Marty Scurll

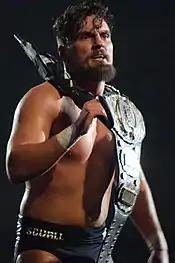
Scurll as the IWGP Junior Heavyweight Champion in November 2017

On 3 May 2017, New Japan Pro-Wrestling (NJPW) announced Scurll as a participant in the 2017 Best of the Super Juniors tournament. He finished the tournament with a record of four wins and three losses, failing to advance to the finals. On 5 November at Power Struggle, Scurll defeated Will Ospreay to become the new IWGP Junior Heavyweight Champion. On 4 January 2018, Scurll lost the title to back to Ospreay at Wrestle Kingdom 12 in Tokyo Dome in a four-way match, also involving Hiromu Takahashi and Kushida. On 1 April, Scurll failed to regain the title from Ospreay at Sakura Genesis.